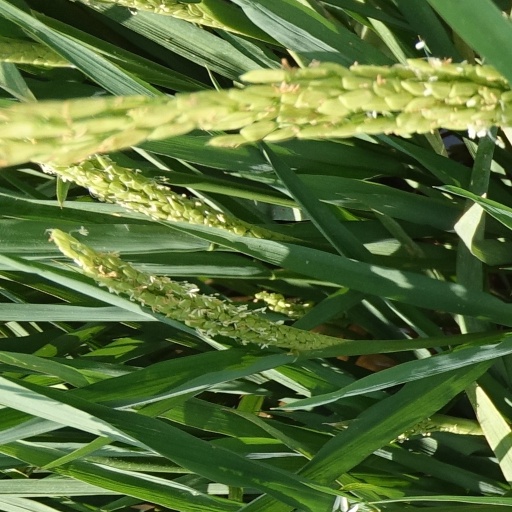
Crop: rice